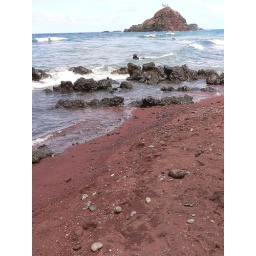
Red sand beach near Hana